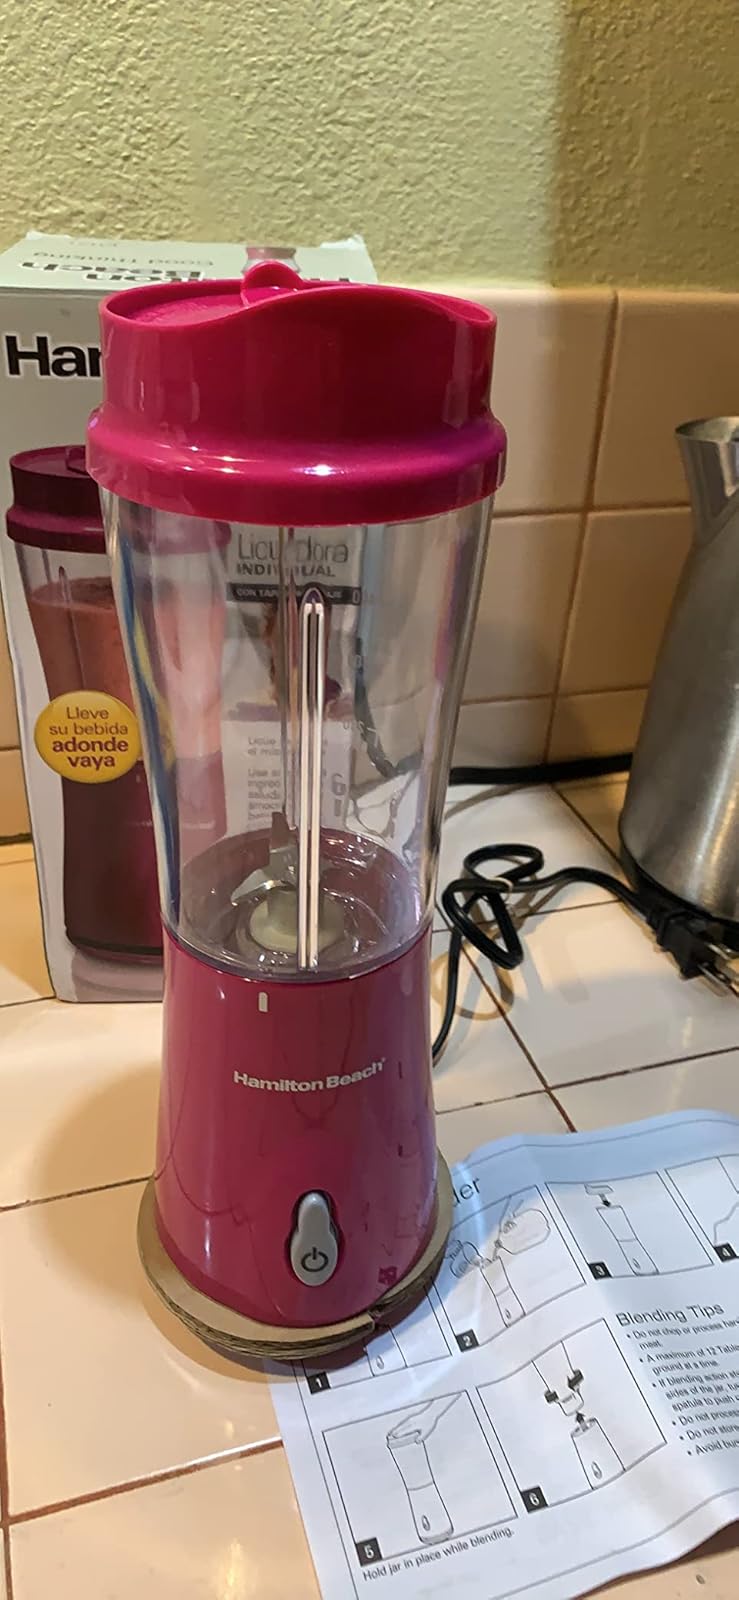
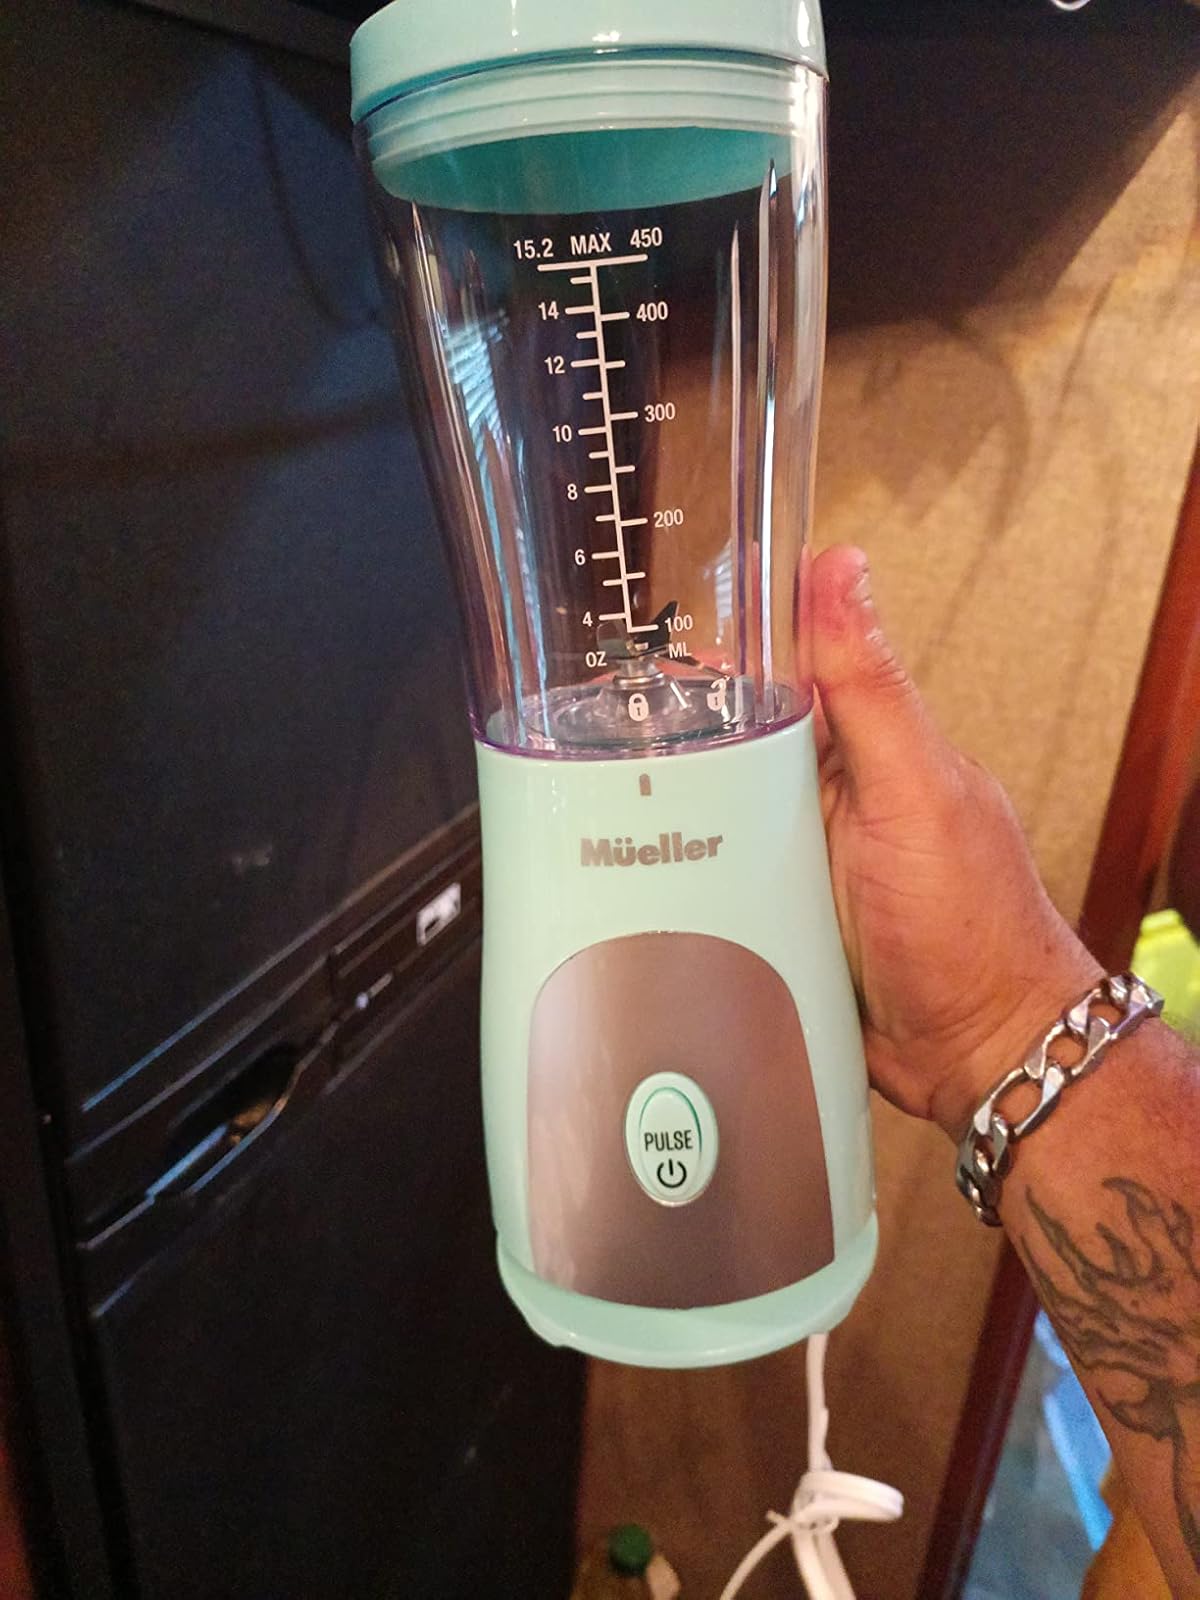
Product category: items_blender
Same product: no